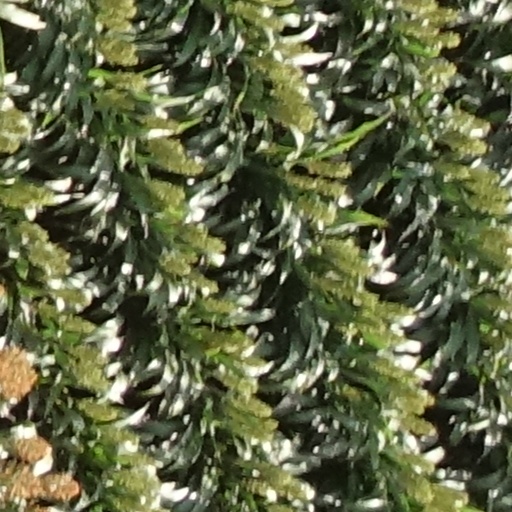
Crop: sorghum